Culture of the Republican era in China

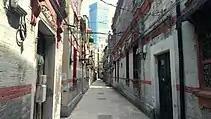
Shikumen

House called Longtang was first in the 20th century in Shanghai, is imported from Europe intensive living methods. Then Hankou, Nanjing, Tianjin, Fuzhou, Qingdao and other land in the concession, Wharf, commercial center near the formation of residential areas. The residential buildings in Shanghai are divided into stone gate as "Shikumen", new ones, garden lanes and apartment-style homes according to the needs of different classes of residents. The early Shikumen clearly reflect the intersection of Chinese and Western architectural styles. The residential area is compact in layout, economical in land use and full in space.